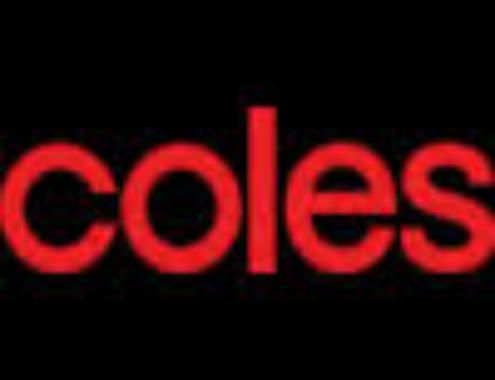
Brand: coles
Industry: Others